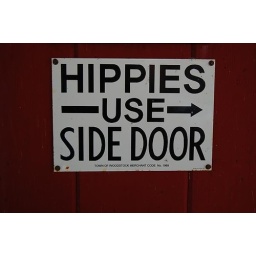
i found this sign on a fence down in the city and i liked it :)